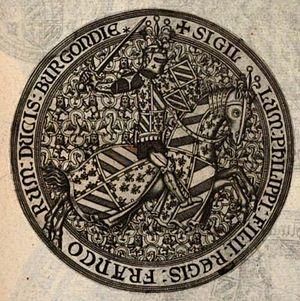
Philippe de France, premier duc Valois de Bourgogne, dit « Philippe le Hardi », né le 17 janvier 1342 à Pontoise et mort le 27 avril 1404 à Hal, est le quatrième et dernier fils du roi Jean II de France, dit « Jean le Bon », et de Bonne de Luxembourg. Il est désigné comme « fils de France, duc de Touraine, duc de Bourgogne, premier pair de France, comte de Flandre et d'Artois et comte palatin de Bourgogne ».